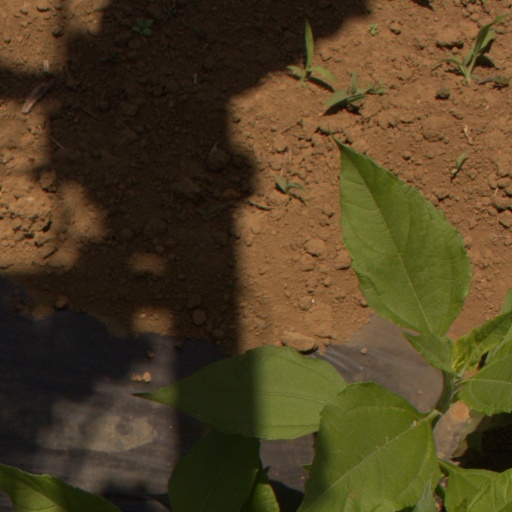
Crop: Jerusalem artichoke